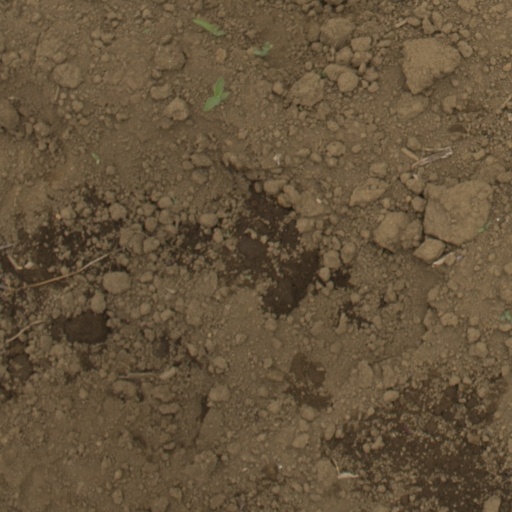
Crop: Jerusalem artichoke